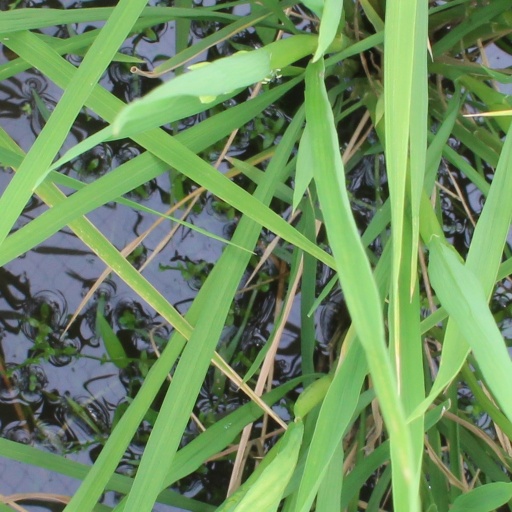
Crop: rice